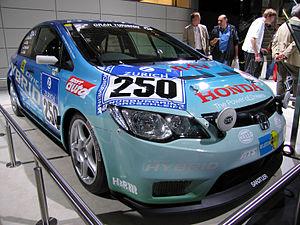
Klaus Niedzwiedz, né le 24 février 1951 à Dortmund, est un pilote automobile allemand de compétitions sur circuits pour voitures de Tourisme et de Grand Tourisme.